Natasha Cloud

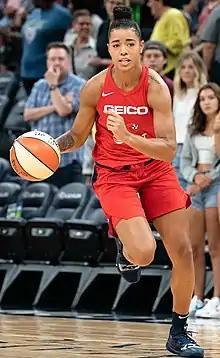
Cloud with the Washington Mystics in 2019

Cloud was selected in the second round and 15th overall by the Washington Mystics in the 2015 WNBA draft. During her rookie season, she averaged 3.6 points, 2.8 rebounds, and 3.4 assists per game over an average of 19.3 minutes.